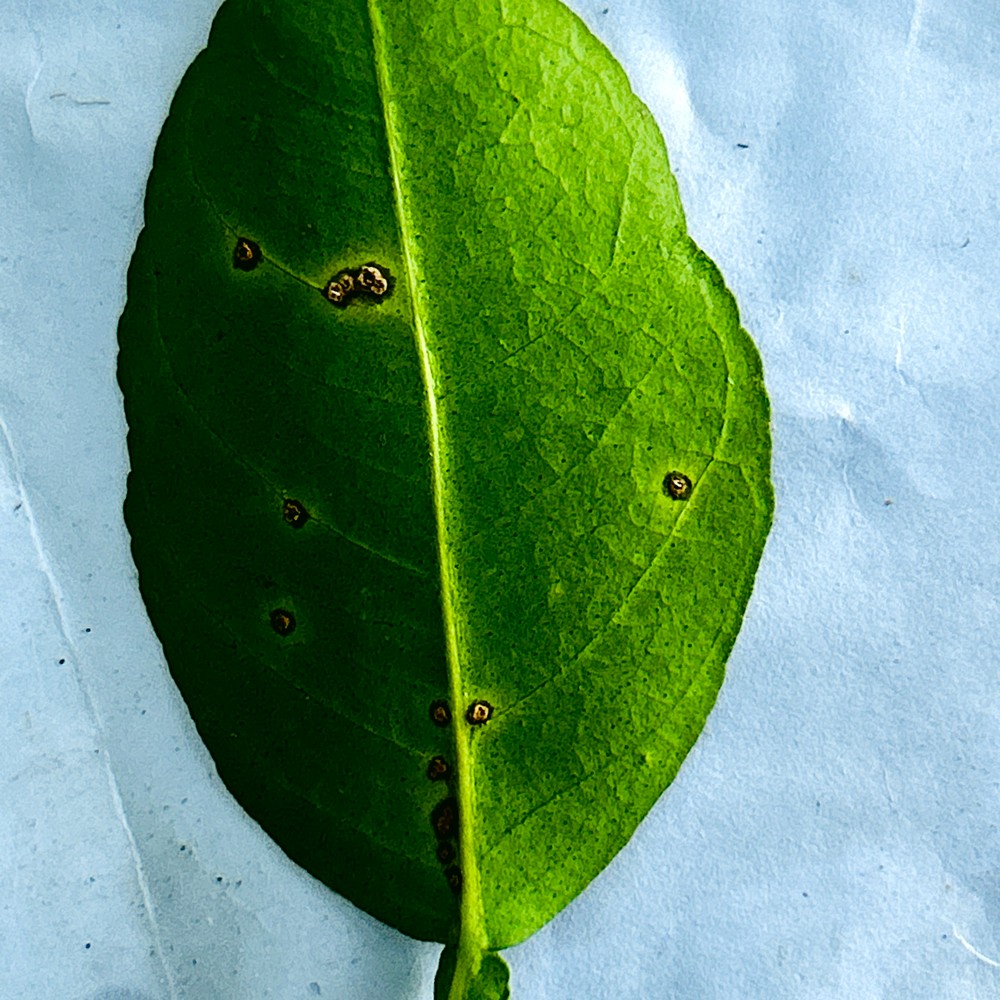
Label: Anthracnose